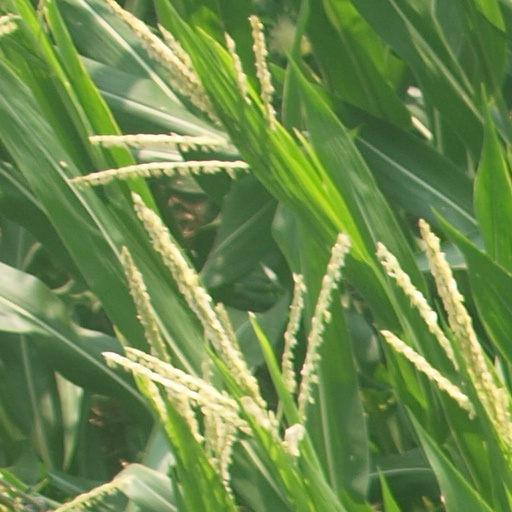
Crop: maize; corn